Haan-Gruiten station

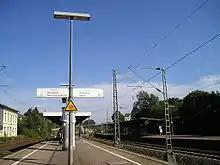
S-Bahn platforms

The station is served by Rhine-Ruhr S-Bahn lines, the S 8 every 20 minutes, several S 68 services in the peak hour and every half hour by the Rhein-Wupper-Bahn (RB 48).